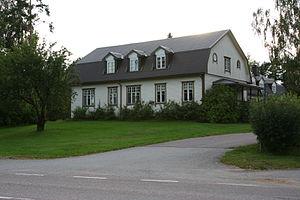
Pöytyä est une municipalité du sud-ouest de la Finlande, dans la province de Finlande occidentale et la région de Finlande du Sud-Ouest.